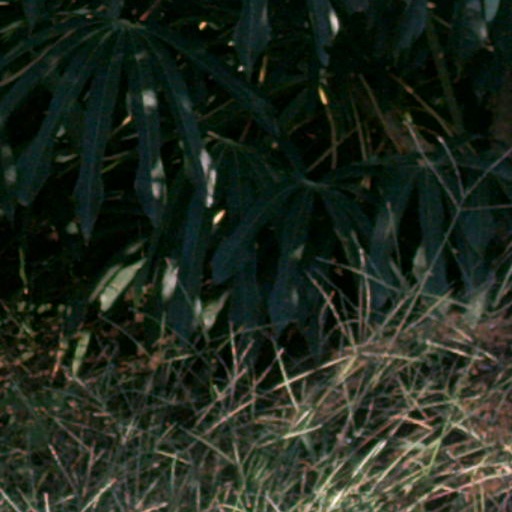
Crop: cassava